Justin Bour

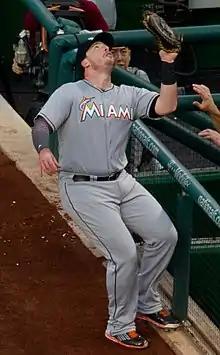

Bour was first called up to the majors with the Marlins on June 1, 2014. Bour spent a majority of the 2015 season with the Marlins after proving himself with the Marlins in 2014. Bour did extremely well with the Marlins in 2015. On May 17, 2015, Bour made headlines for breaking up Shelby Miller’s no hit bid at Marlins Park with two outs in the bottom of the ninth inning. He also homered in four straight games June 30 – July 3, 2015. He became the eighth Marlin in franchise history to accomplish this. In October Bour was named the National League Rookie of the Month for September. After the All-Star break Bour hit 13 home runs and drove in 46 runs. This production helped offset the power hitting that the Marlins lost after a hamate injury sustained by Giancarlo Stanton in June. Bour led the Marlins in RBIs that season with 73 and had 23 homers which placed him second behind Stanton for the season. Bour batted .262/.321/.479 for the season and finished 5th in the National League Rookie of the Year voting.